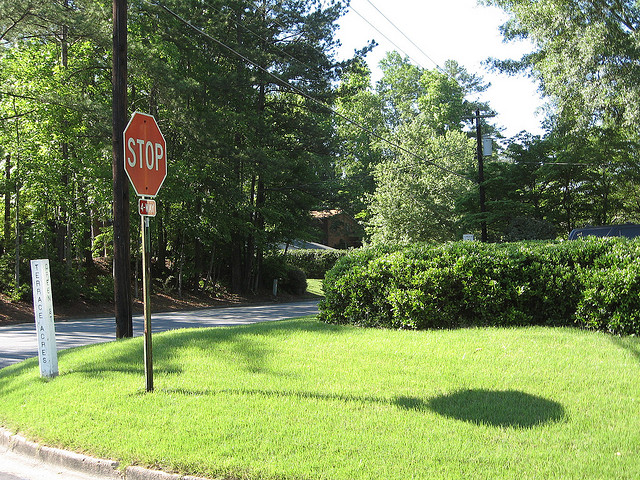
user: Given an image and a question. Answer the question in a short answer. Question: What does the sign want you to do? Short Answer:
assistant: stop